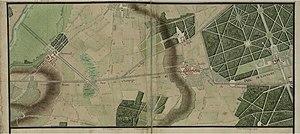
Planche de l'atlas de Trudaine montrant le château de Grosbois, les villages de Bonneuil et Boissy et le parc du château de Brévannes
François Marie Peyrenc de Moras est un haut fonctionnaire et homme politique français, né le 11 août 1718 et mort le 3 mai 1771.